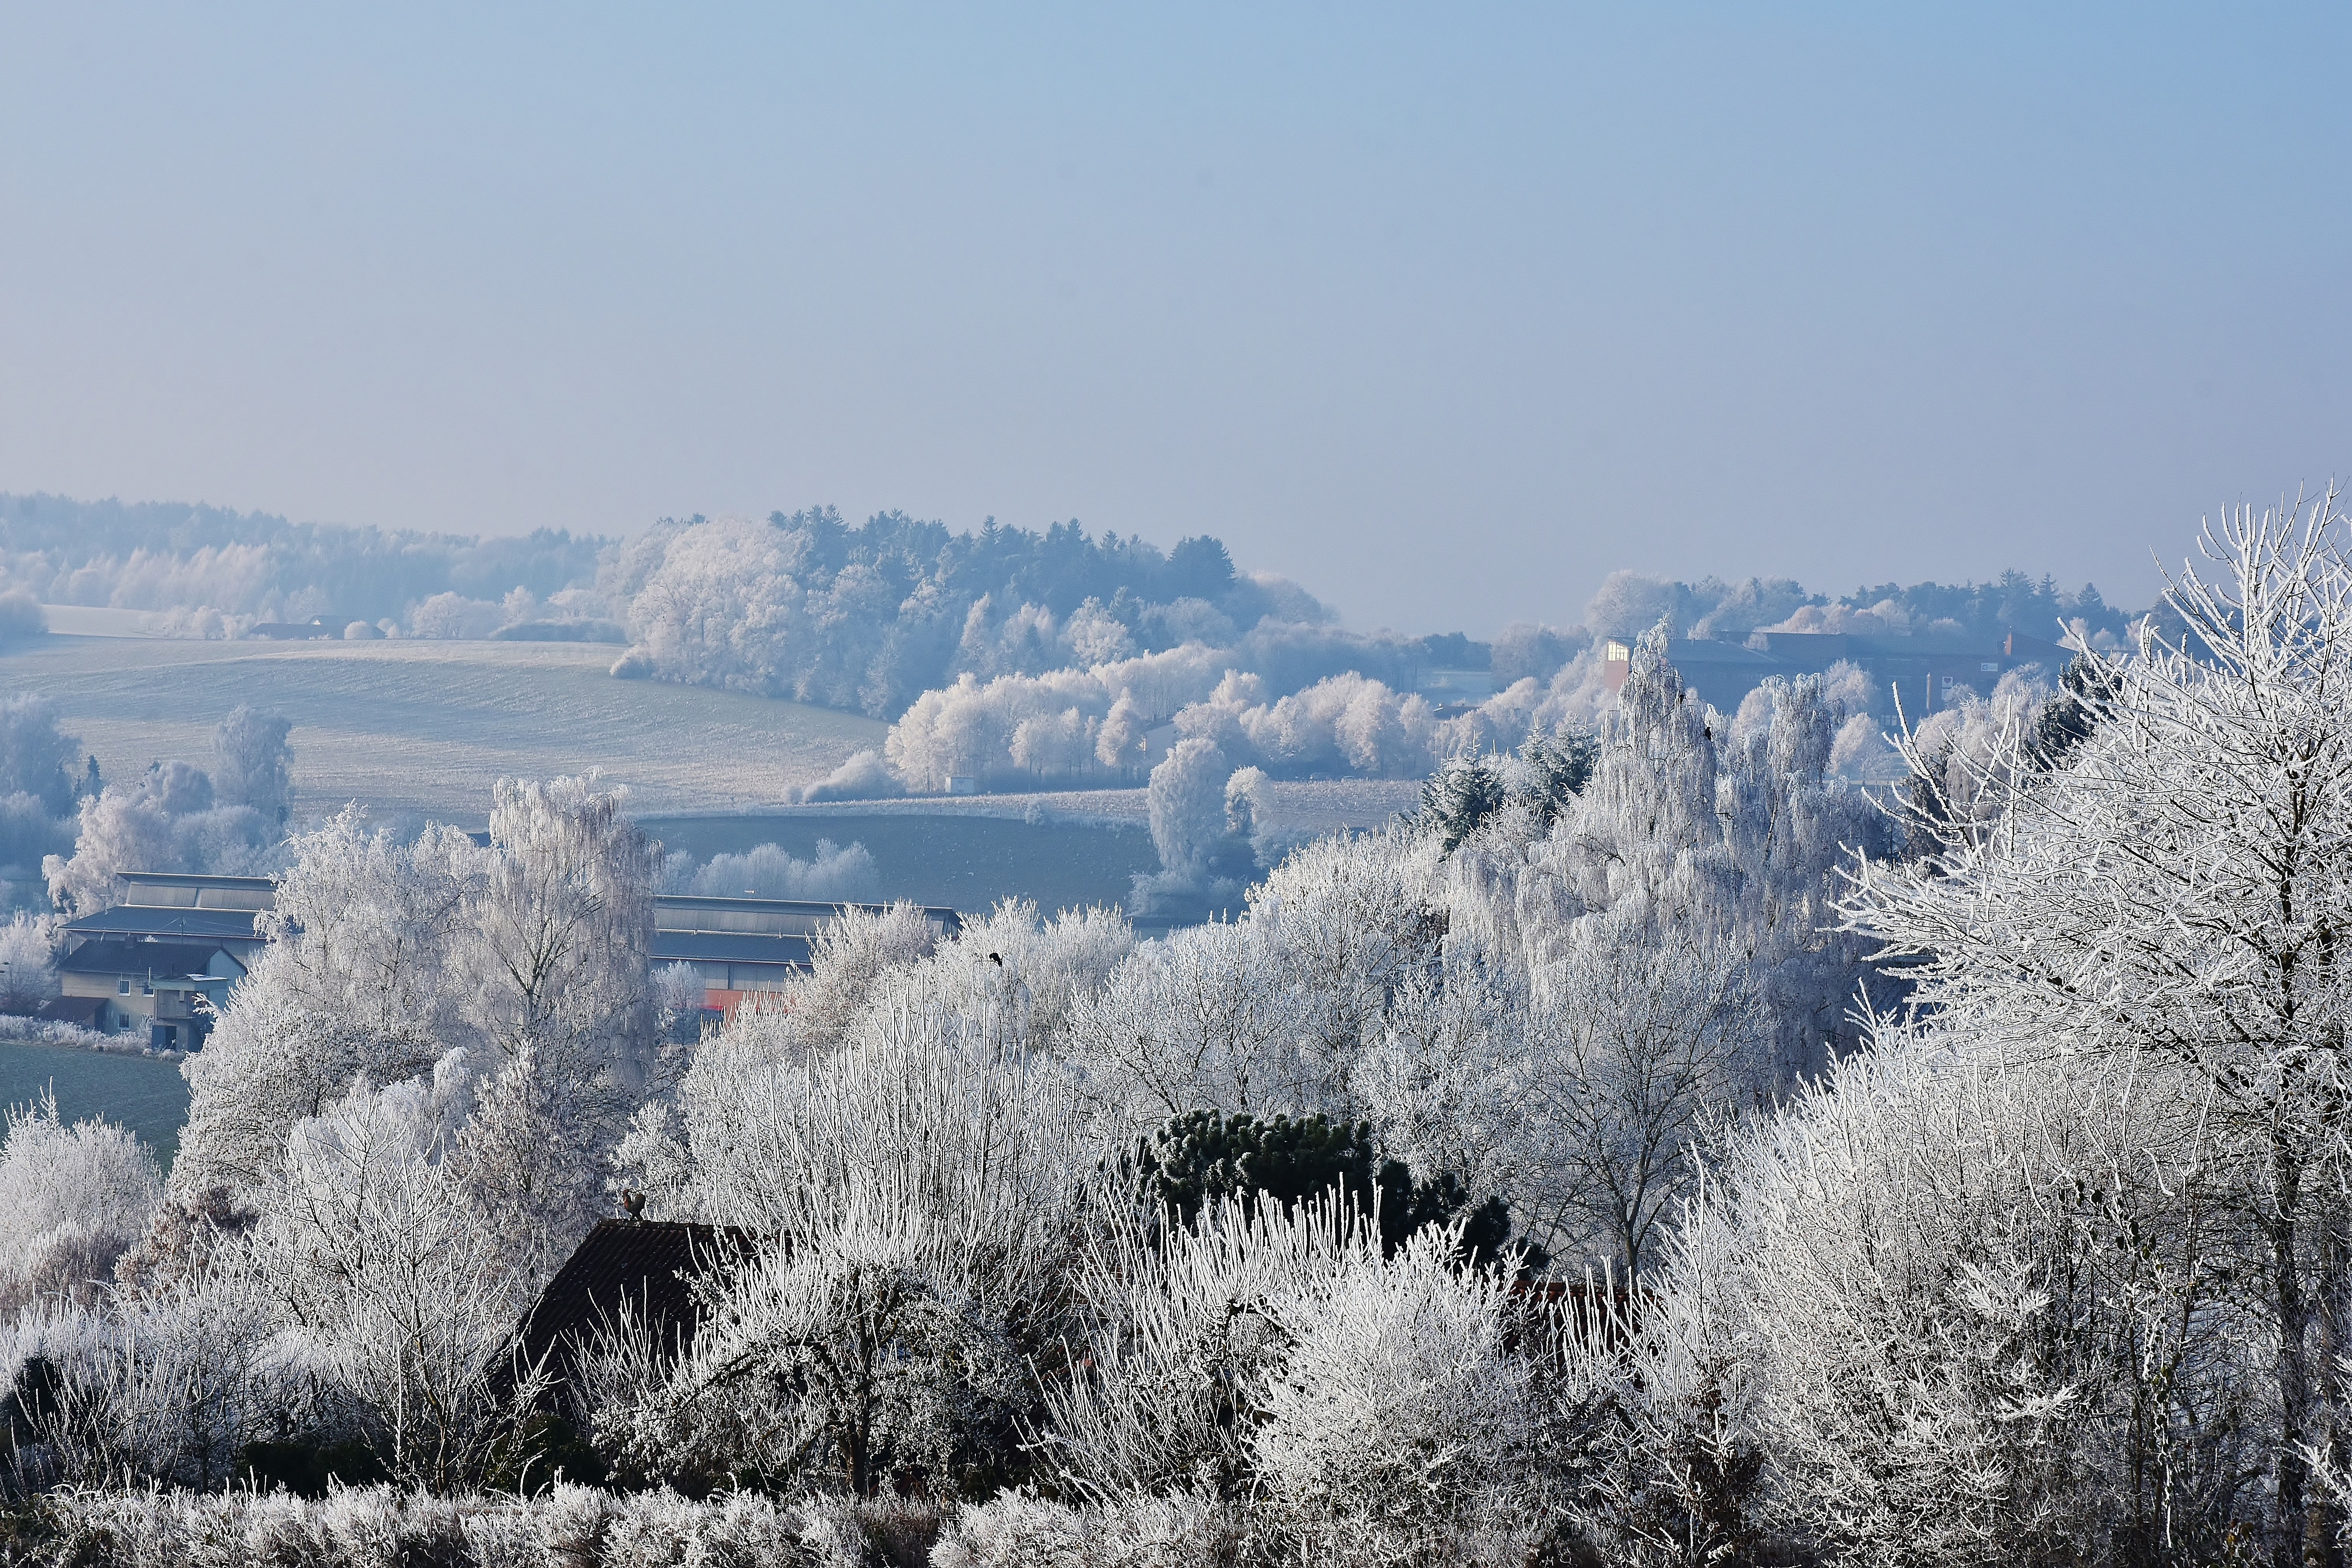
landscape, tree, nature, mountain, snow, cold, winter, sky, sun, white, flower, frost, mountain range, ice, weather, frozen, blue, season, trees, aesthetic, icy, wintry, hoarfrost, freezing, winter trees, ice cold, atmospheric phenomenon